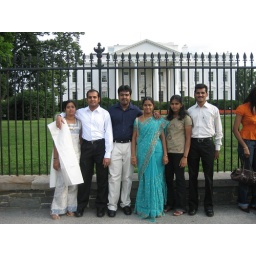
white house in washington at back